Bass Pro Shops

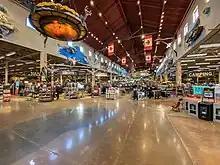
Bass Pro Shops at Vaughan Mills in Vaughan, Ontario

In 1972, 24-year-old Johnny Morris started selling fishing tackle out of his dad's Brown Derby Liquor Store in Springfield, Missouri. His father, John A. Morris, was a World War II veteran and often took the family hunting and fishing, which Johnny Morris cited as what taught him to love the outdoors. People who bought tackle from Morris in Springfield continued to request specialized gear from him even after they left the area. To meet their demand, Morris created the first Bass Pro Shops catalog in 1974. In 1978, Morris introduced Tracker Boats, the first boat, motor, and trailer package designed for anglers. Eventually, those boats would be sold through Tracker Marine Group, owned by Bass Pro Shops.